Lonchodectidae

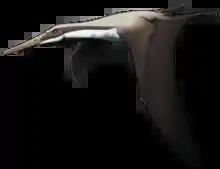
Reconstruction of "Lonchodectes", with hypothetical bauplan

The cladogram below is a topology recovered by Longrich and colleagues in 2018. In their analysis, they placed the family Lonchodectidae as the sister taxon of the family Boreopteridae, while also placed within the more inclusive group Ornithocheiromorpha.